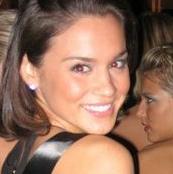
Age: 21